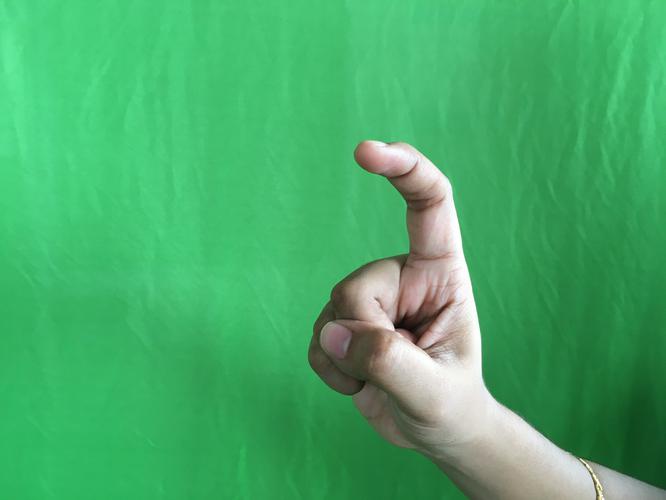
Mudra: Tamarachudam
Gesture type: single_hand